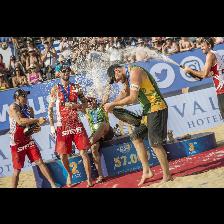
Label: Human